People's Park (Nanning)

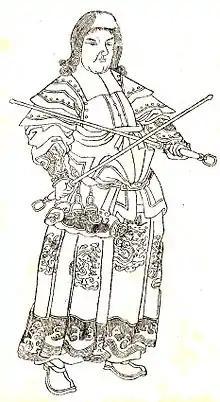
General Di Qing

According to the Southern Song dynasty geographical text "Yudi Jisheng", Di Qing (1008–1057), the Northern Song general who suppressed the rebellion of Nong Zhigao in Guangxi, stationed his troops nearby. He once saw a flock of white sheep beside the lake, which he thought resembled a dragon, and named the lake White Dragon Lake.